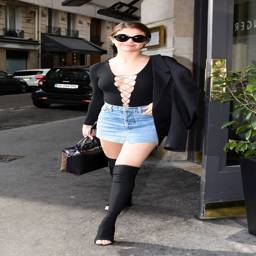
person looks like a dream in her thigh - high boots and a denim skirt